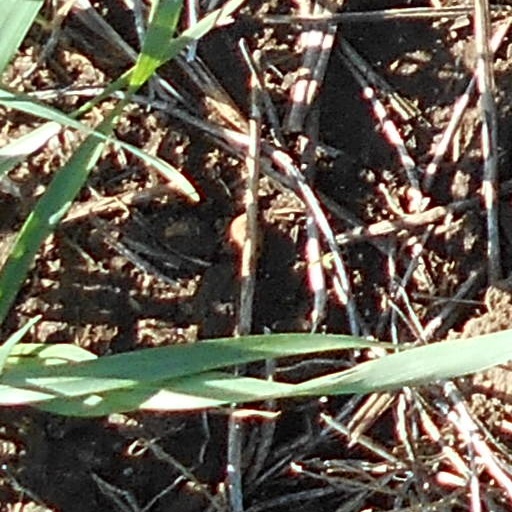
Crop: wheat